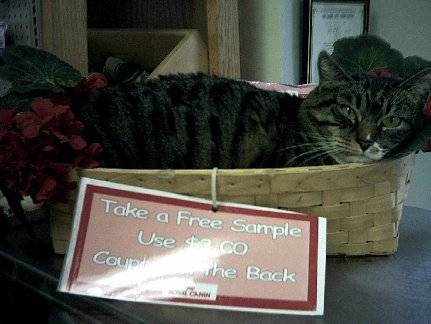
Label: cat